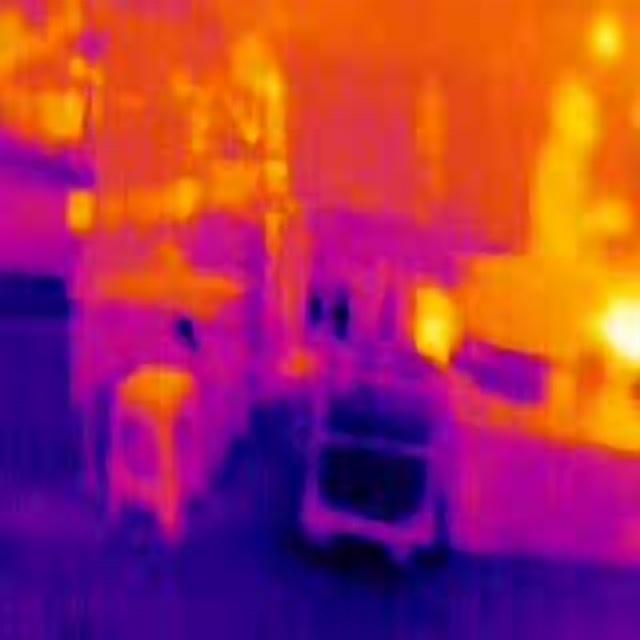
Detected objects:
label: person